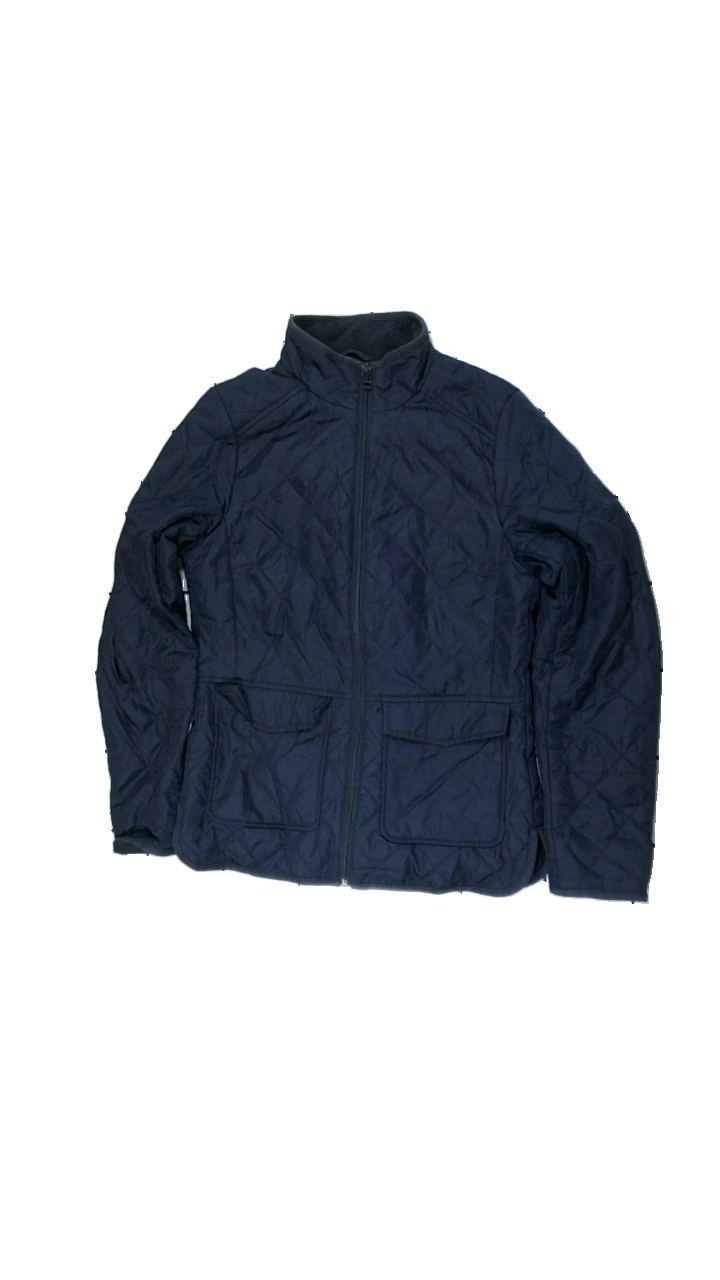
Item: Outerwear (Ladies)
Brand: Logg (h&m)
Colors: Blue
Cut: None
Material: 100% polyester
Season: Autumn
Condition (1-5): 2
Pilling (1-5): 5
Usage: Export
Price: <50